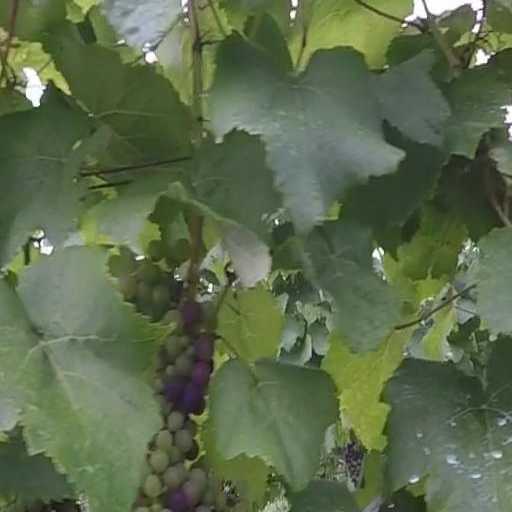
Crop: grape